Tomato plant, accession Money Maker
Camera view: bottom (45 deg); turntable rotation: 180 degrees
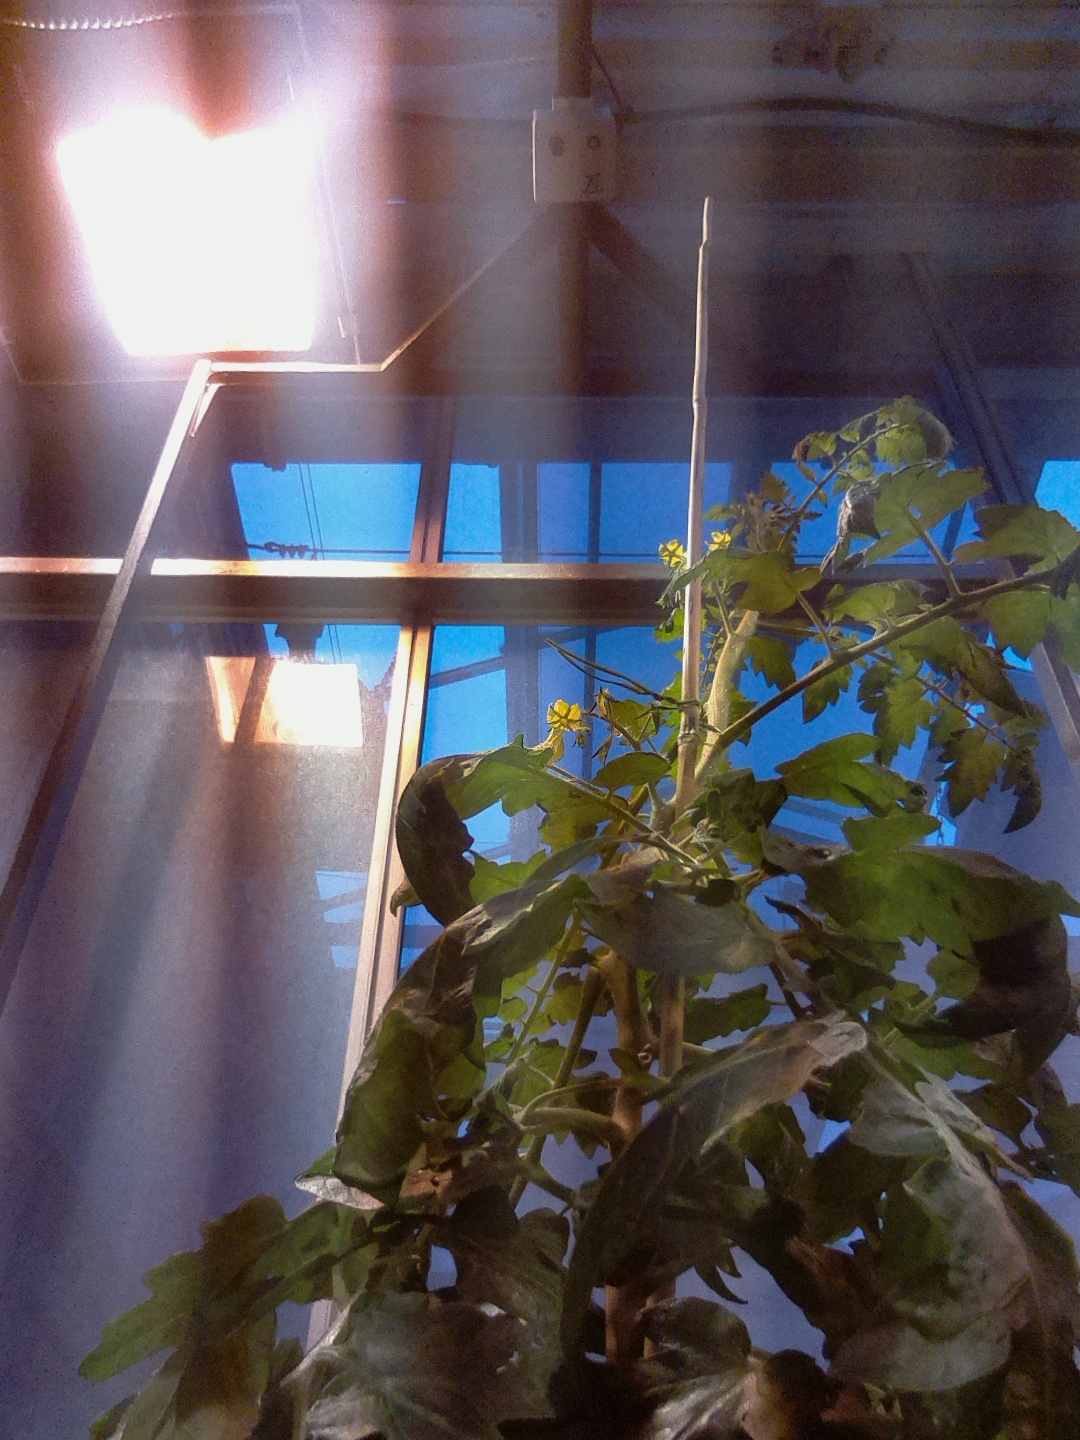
BBCH growth stage 66: Full flowering, 60%-70% of flowers open, more petals falling